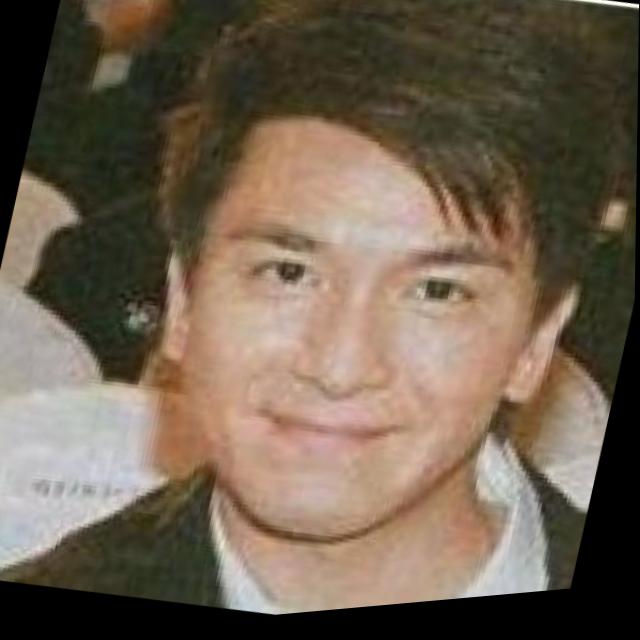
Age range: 21-44